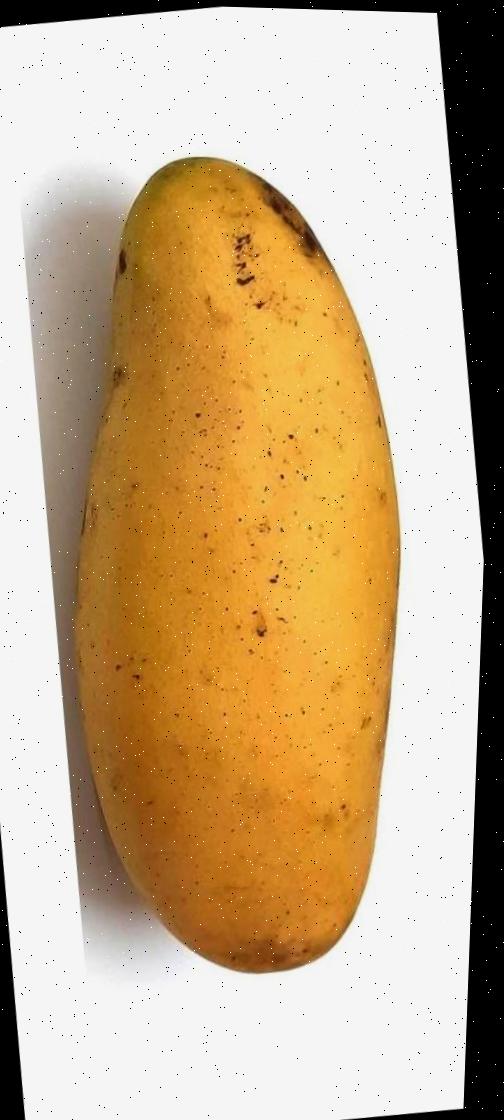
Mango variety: Banana Mango